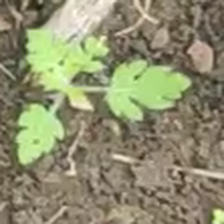
Weed species: Gajar_gavat_(Parthenium hysterophorus)